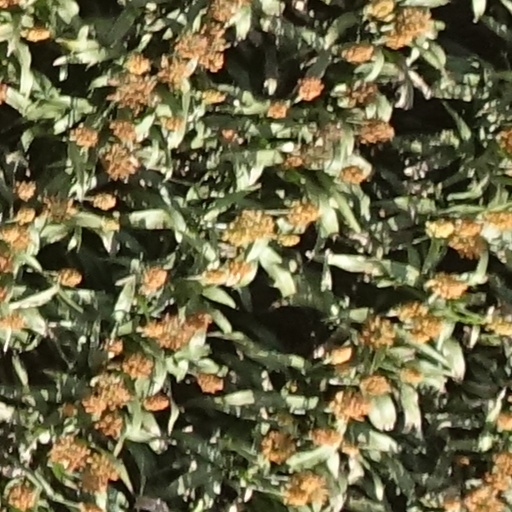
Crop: sorghum